Amanda Holden

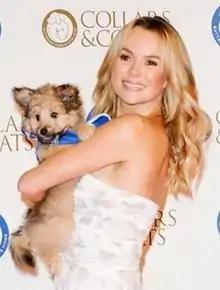
Holden in 2014

Amanda Holden (born 16 February 1971) is an English media personality, actress and singer. Since 2007, she has been a judge on the television talent competition show "Britain's Got Talent" on ITV. She also co-hosts the national "Heart Breakfast" radio show with Jamie Theakston on weekday mornings.